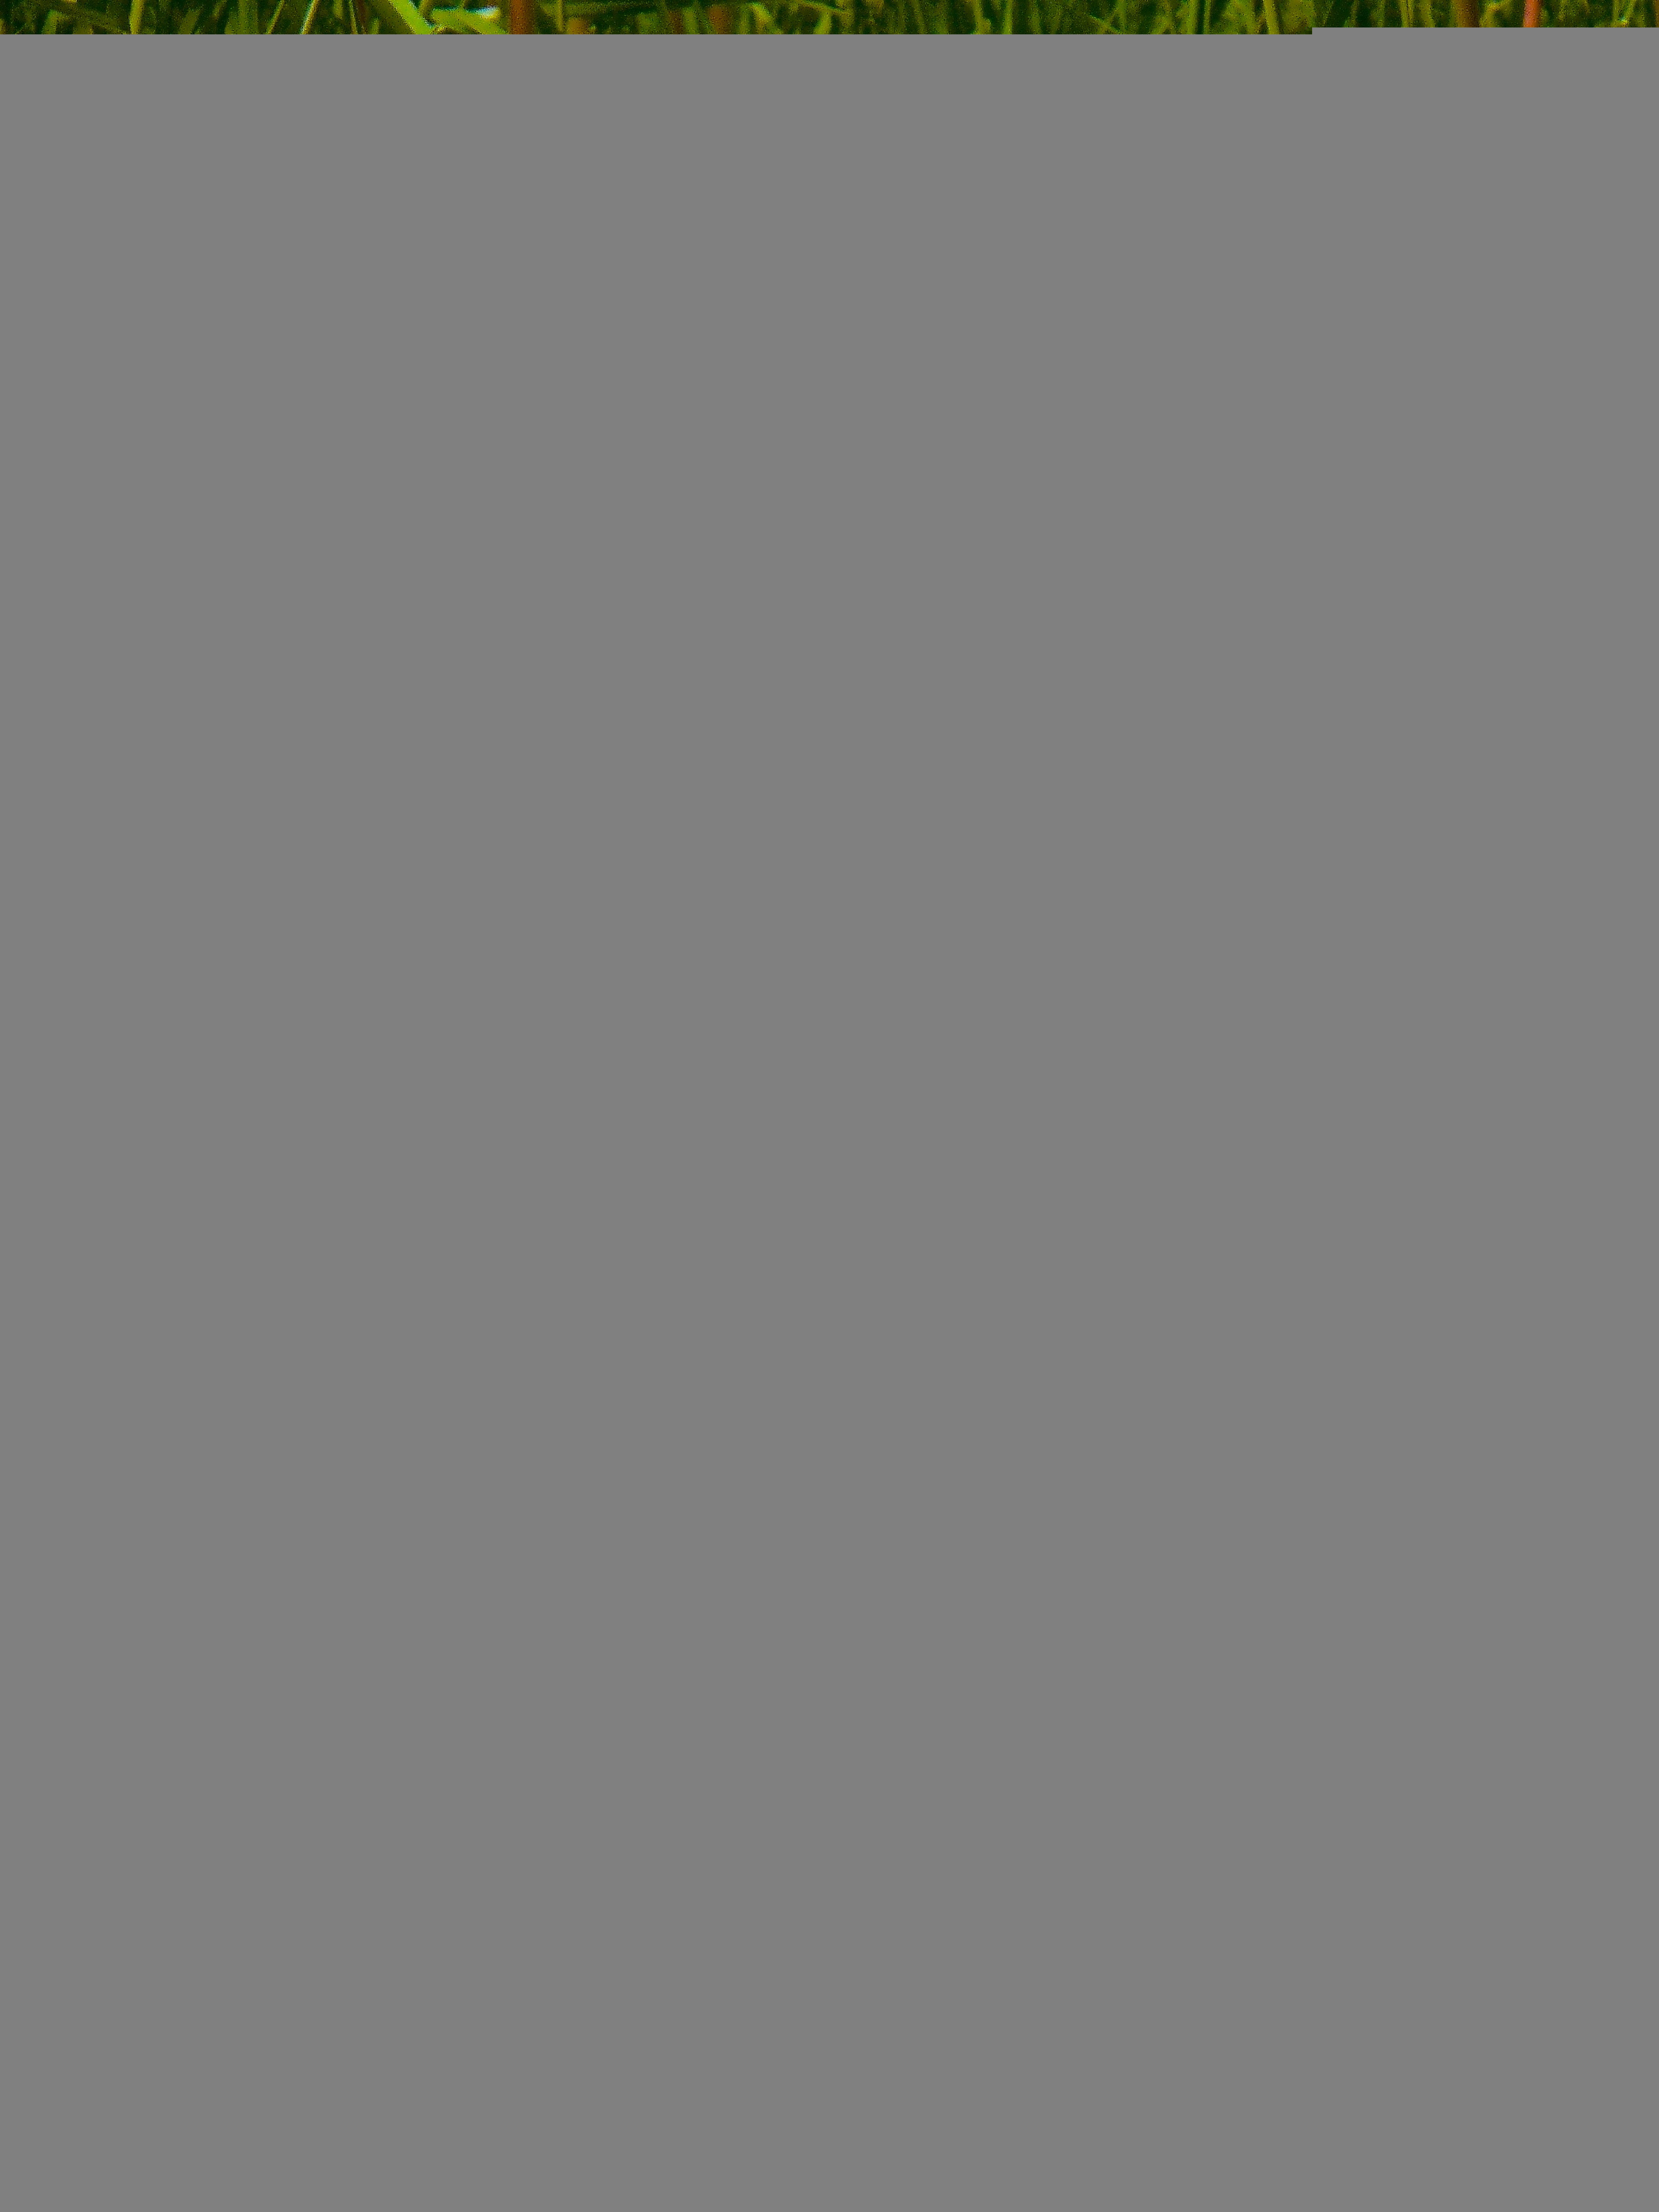
grass, flower, green, cat, mammal, fauna, black white, pets, whiskers, animals, vertebrate, cat face, small to medium sized cats, cat like mammal